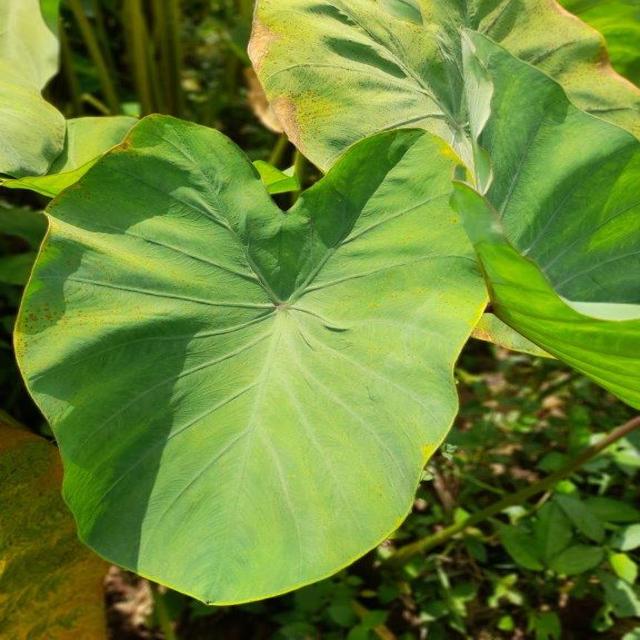
Label: Healthy